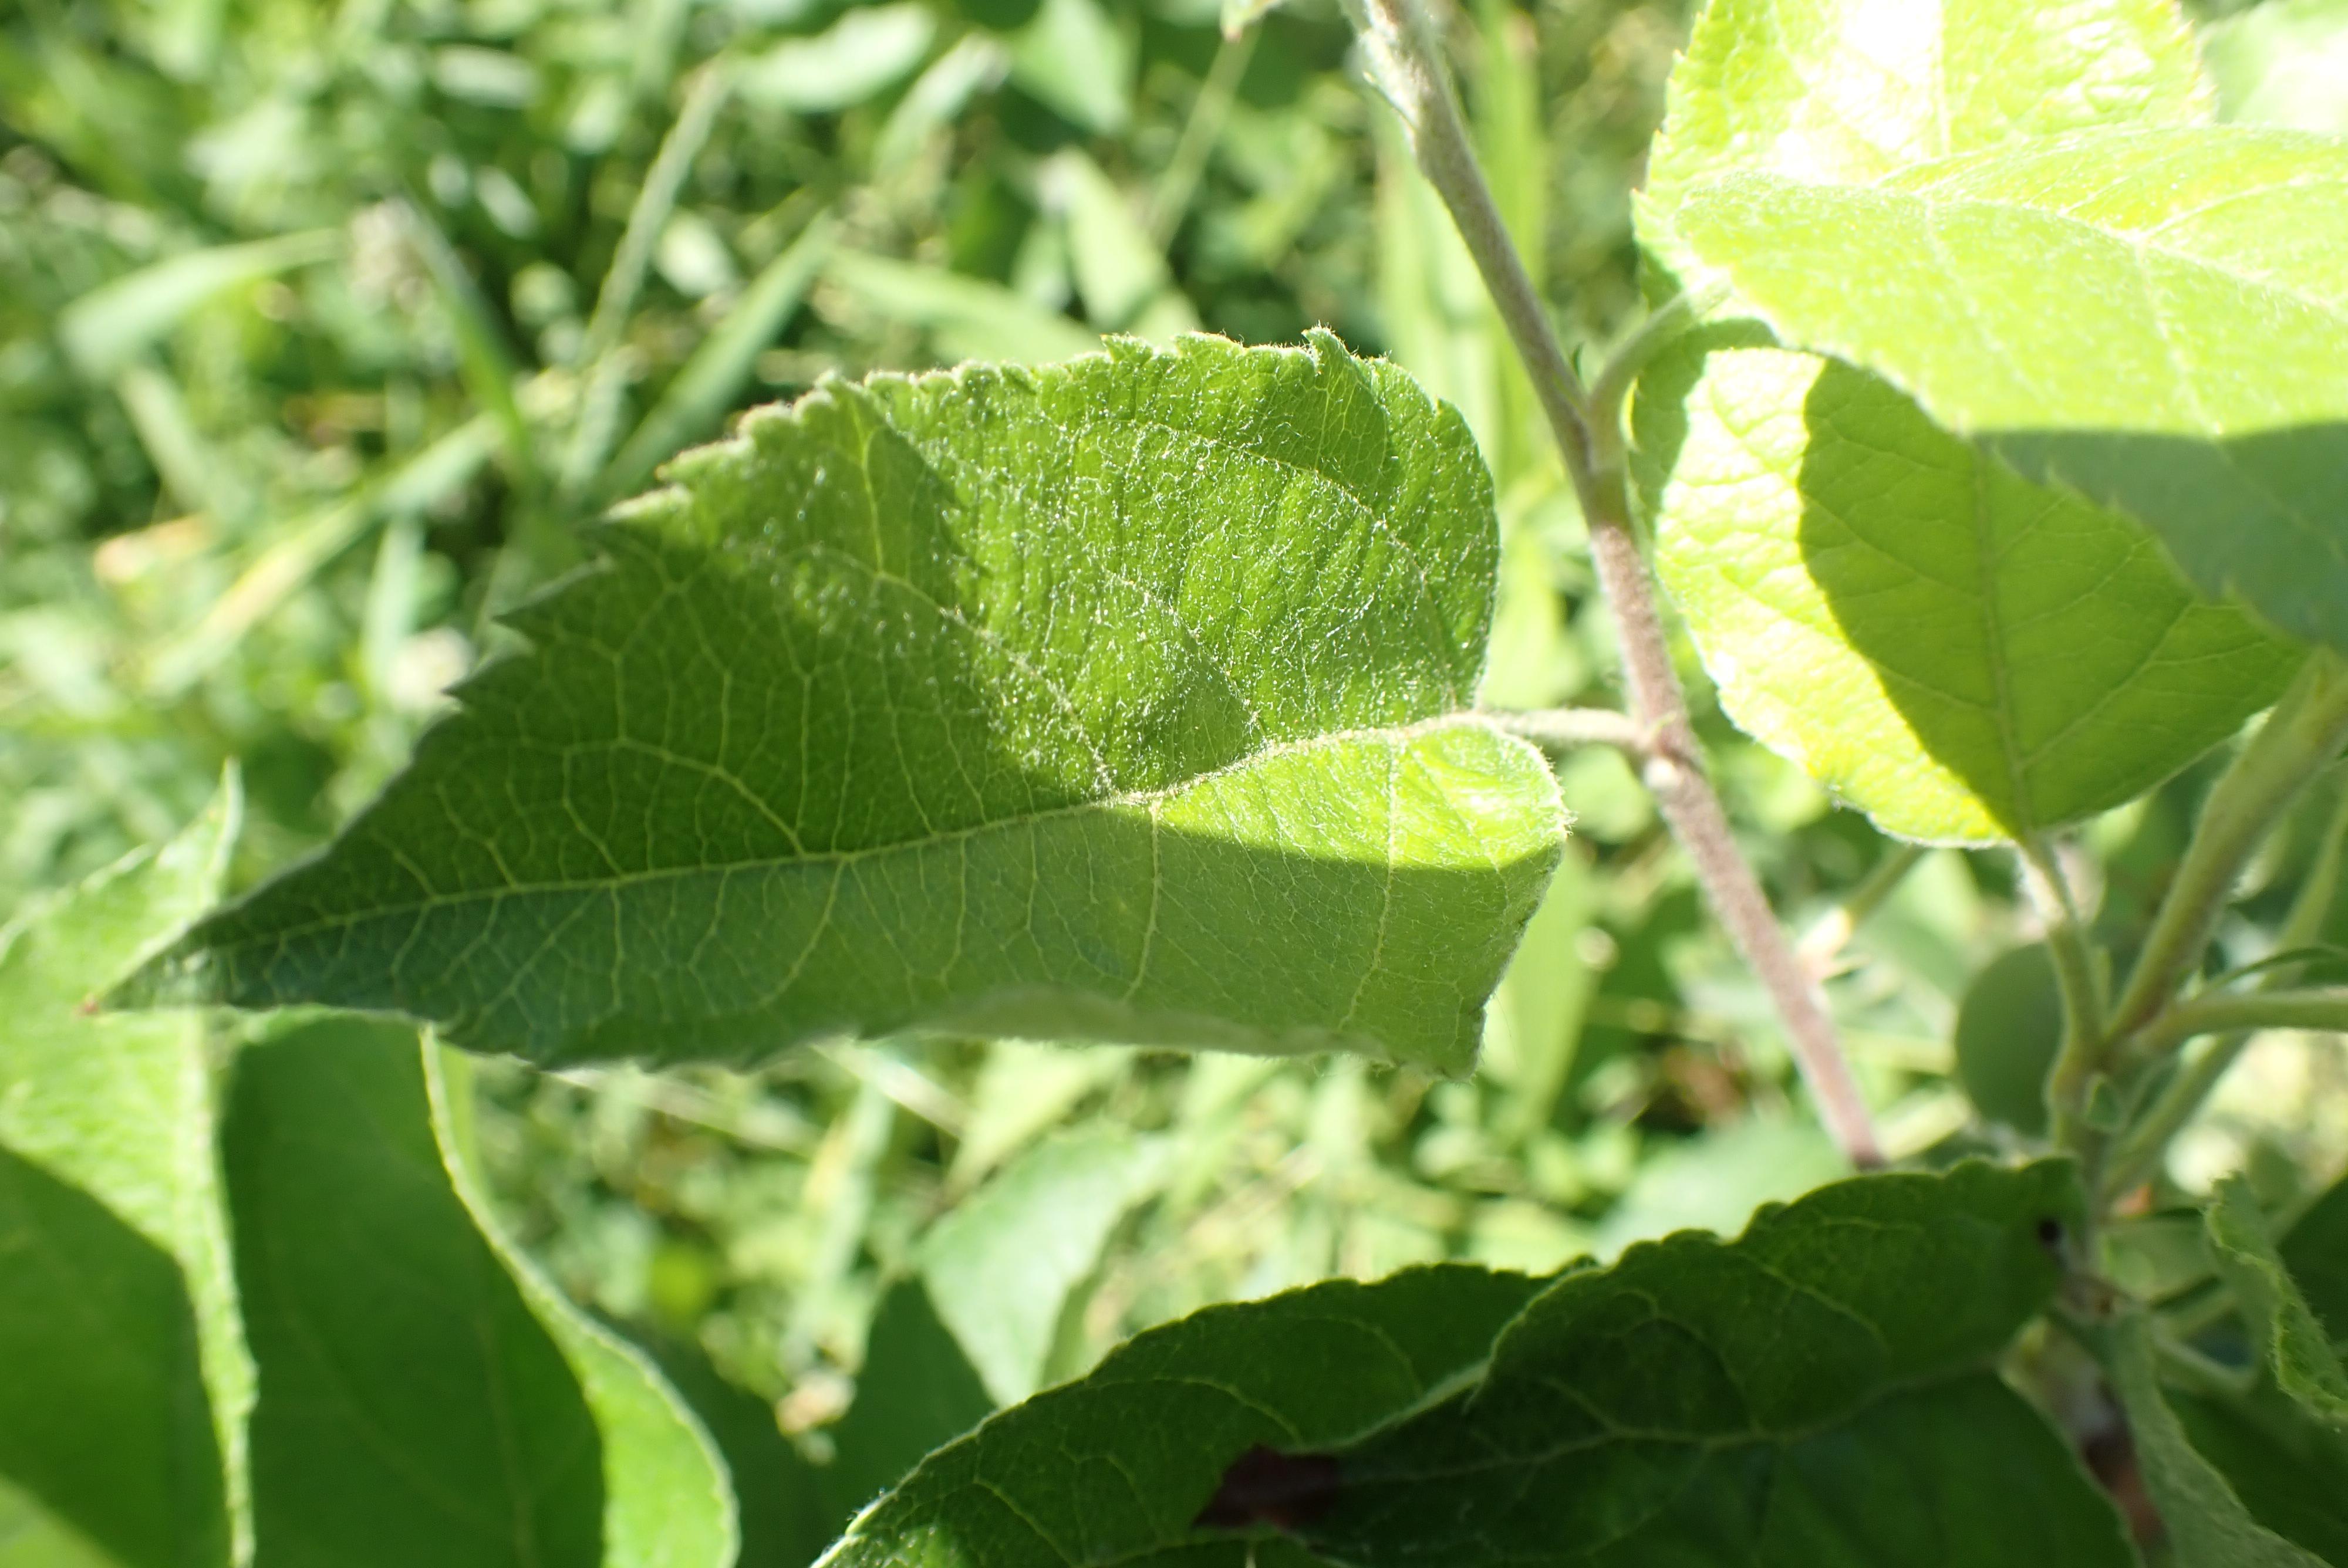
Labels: healthy